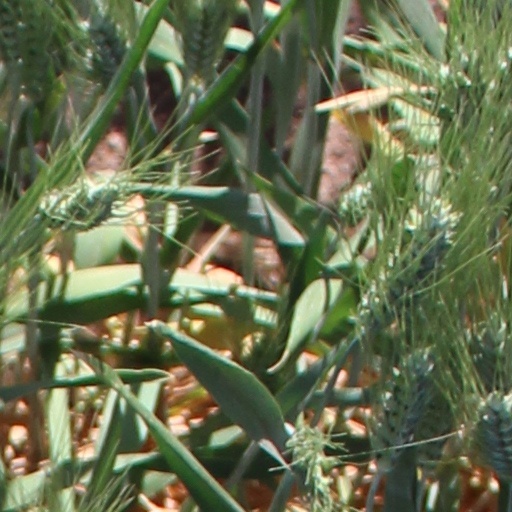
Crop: wheat